Petrophile pedunculata

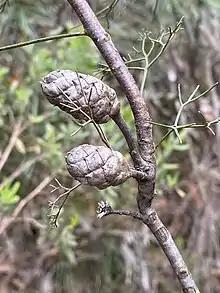
Fruit

Petrophile pedunculata, commonly known as conesticks, is a species of flowering plant in the family Proteaceae and is endemic to New South Wales. It has divided leaves with needle-shaped pinnae and oval heads of sparsely hairy yellow or cream-coloured flowers, the heads on a peduncle long.